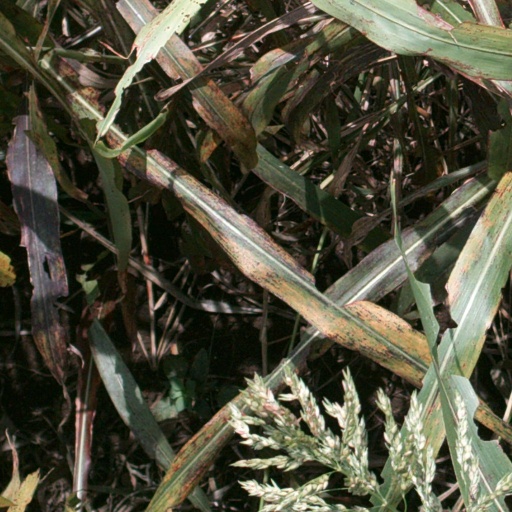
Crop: sorghum